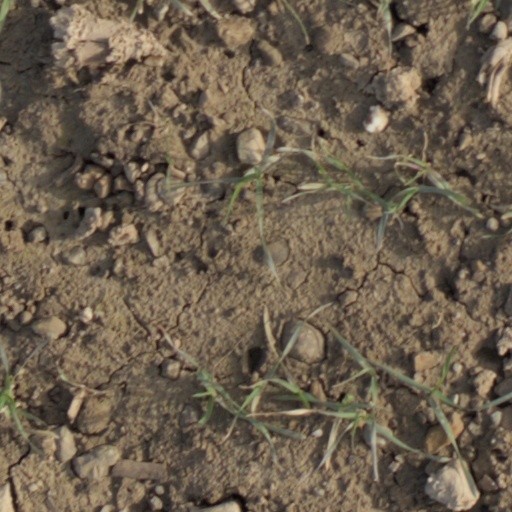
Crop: wheat